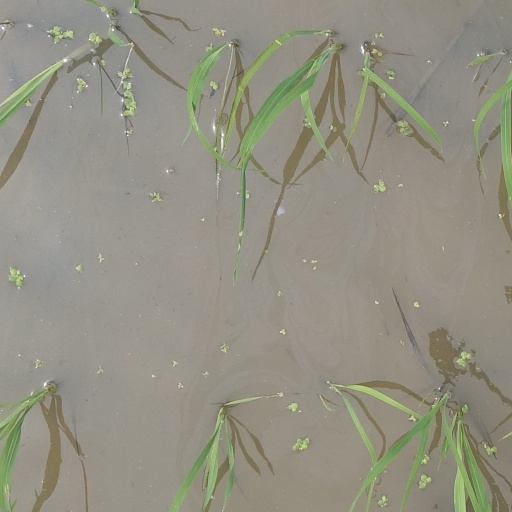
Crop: rice